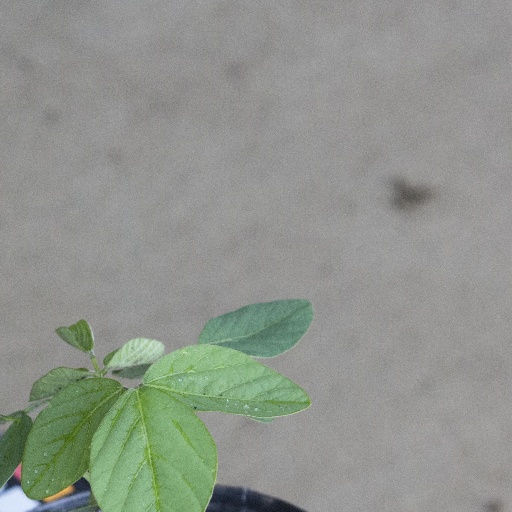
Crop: soybean